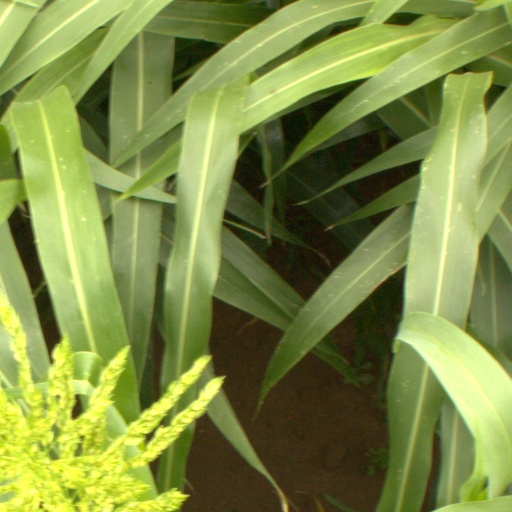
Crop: sorghum